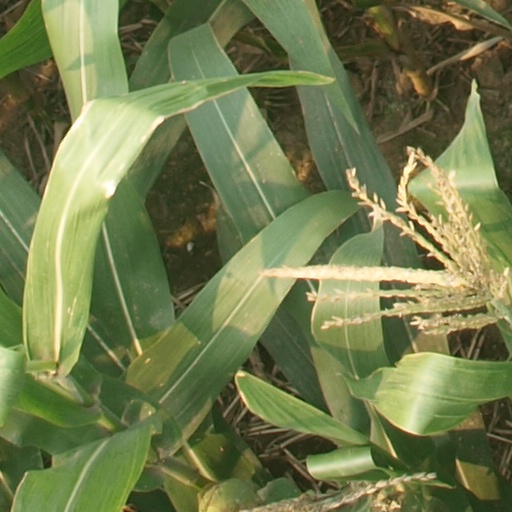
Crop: maize; corn